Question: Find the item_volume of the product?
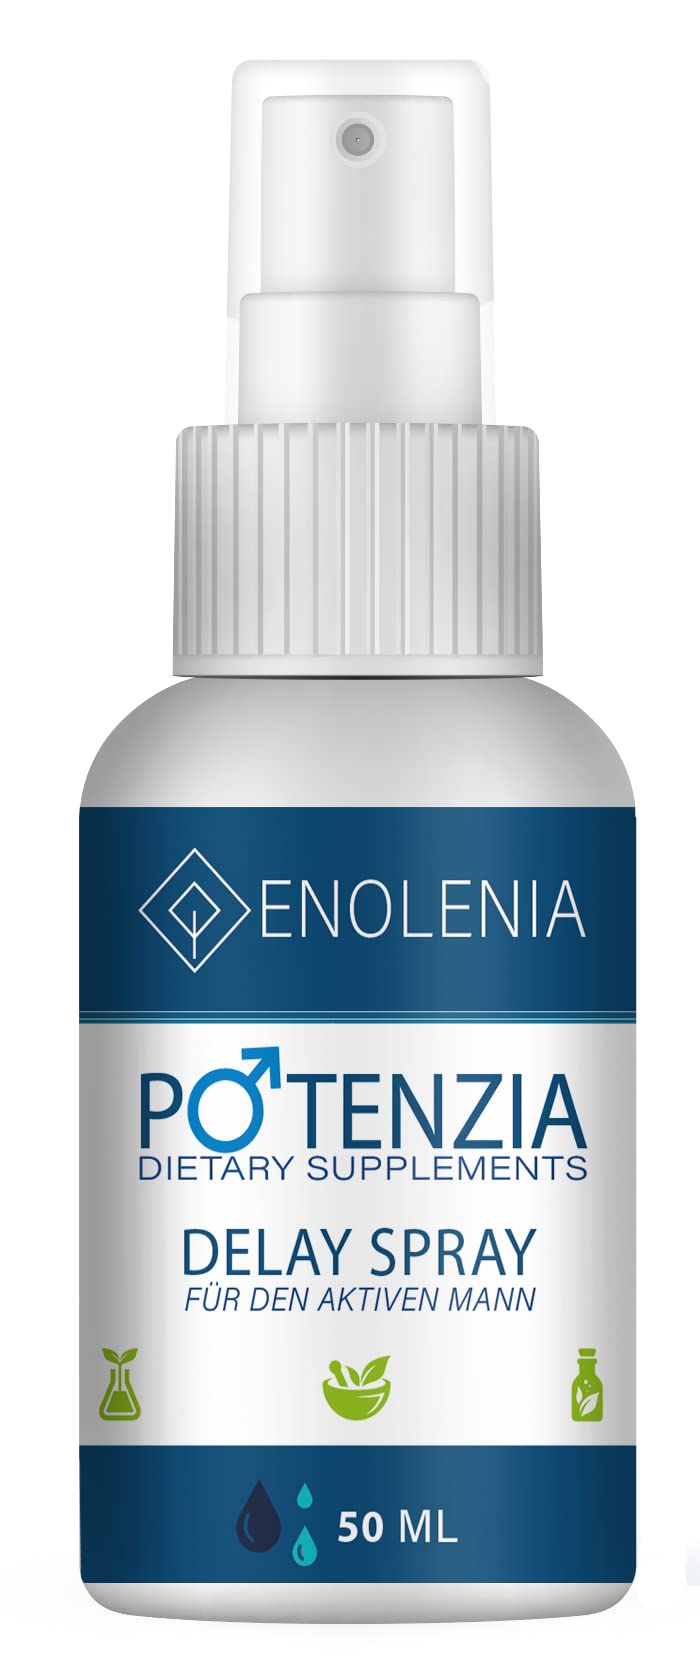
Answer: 50.0 millilitre